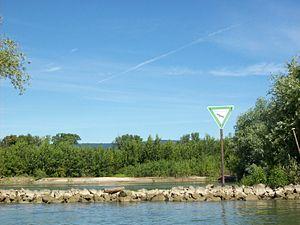
L'île Mariannenaue est la plus grande des îles fluviales du Rhin et une des trois îles en Allemagne sur lesquelles la vigne est cultivée. Sa surface de 68,5 ha, surpasse celle de l'île de Mainau, située sur le lac de Constance. Elle commence en face d'Erbach et s'étire sur une longueur de 4,3 km presque jusqu'à Oestrich.